Gene Haas

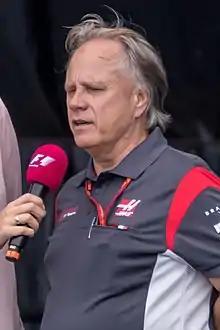
Haas at the 2017 United States Grand Prix

Gene Francis Haas (born November 12, 1952) is the American founder, president, and sole stockholder of Haas Automation, a CNC machine tool manufacturer. He also has founded the NASCAR teams Haas CNC Racing, Stewart-Haas Racing and Haas Factory Team, as well as the Formula One team, Haas F1 Team.